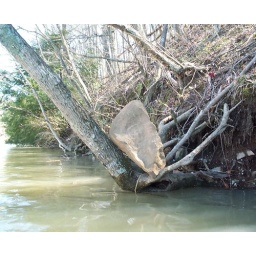
Found a rock balancing in a tree root next to the lake